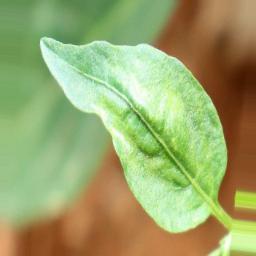
Label: mites_and_trips